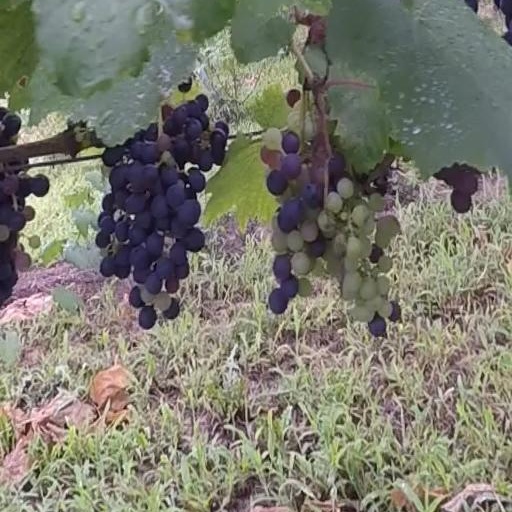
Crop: grape